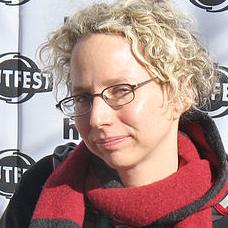
Age: 43